Spaceplane

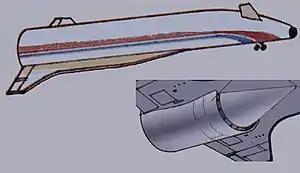
An artist's depiction of HOTOL

The Multi-Unit Space Transport And Recovery Device (MUSTARD) was a concept explored by the British Aircraft Corporation (BAC) around 1968 for launching payloads weighing as much as into orbit. It was never constructed.